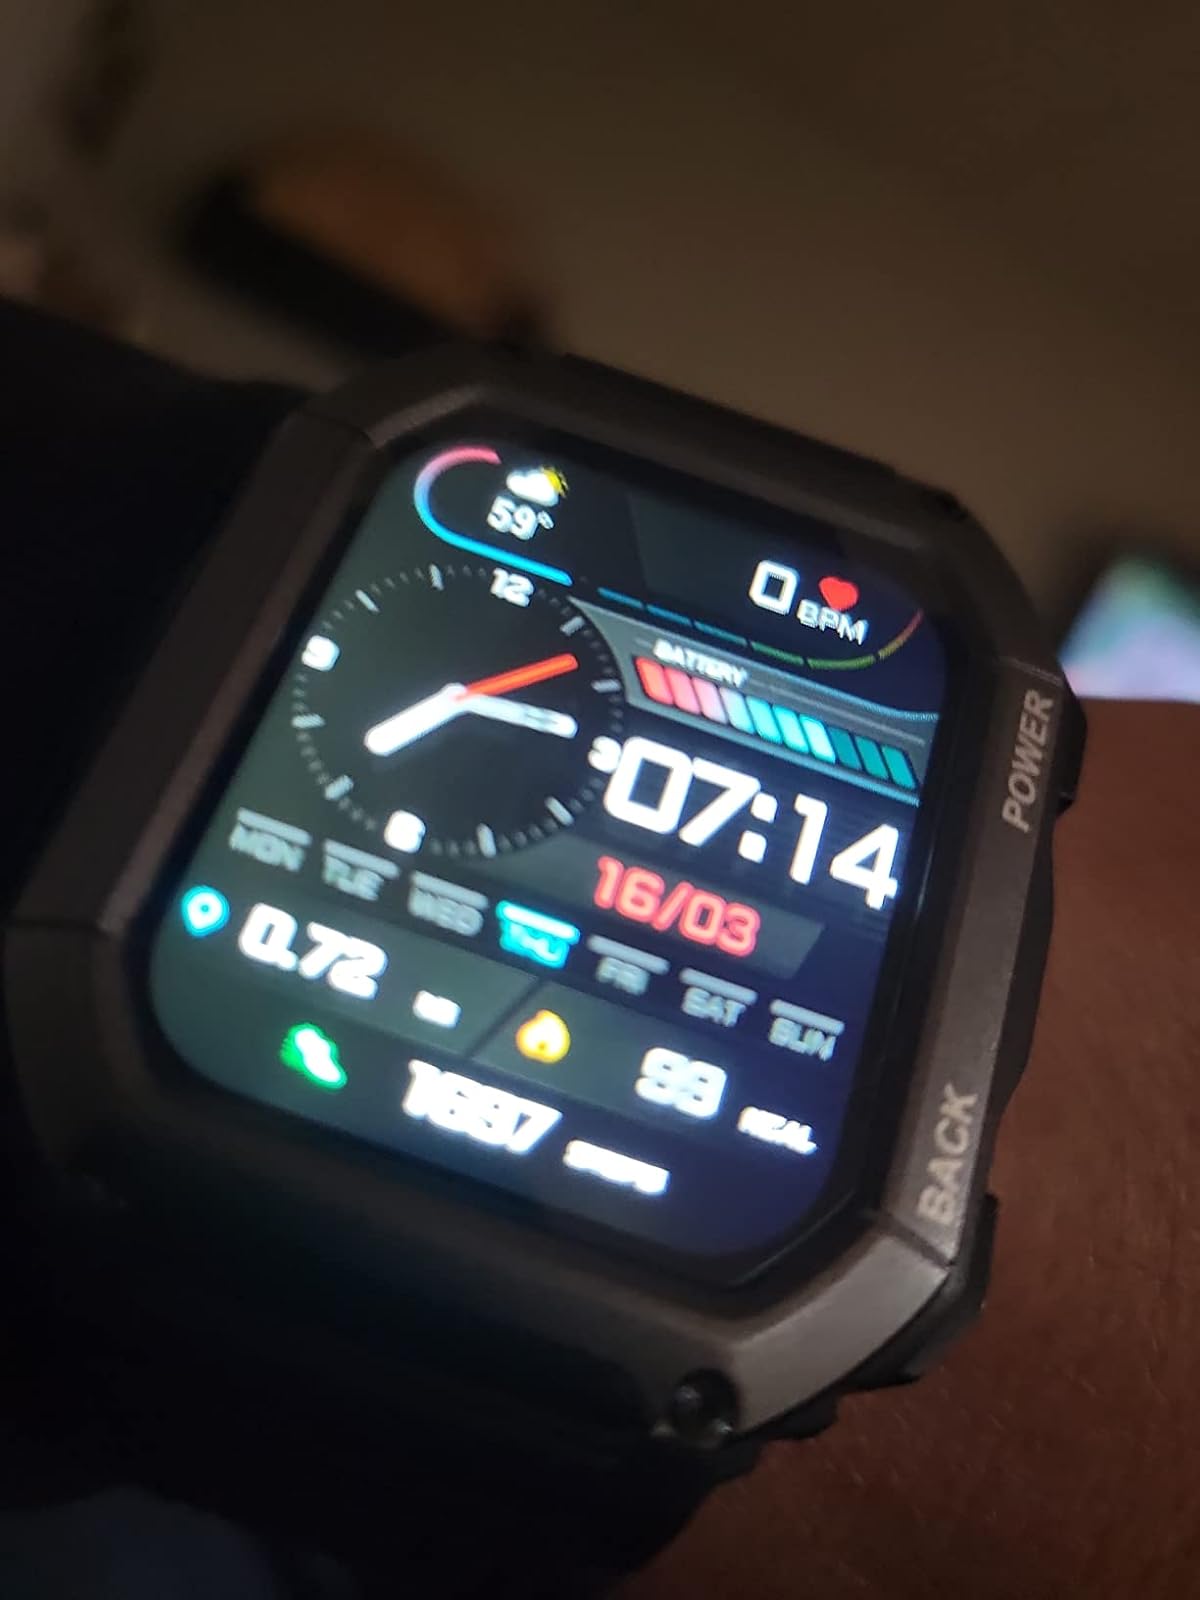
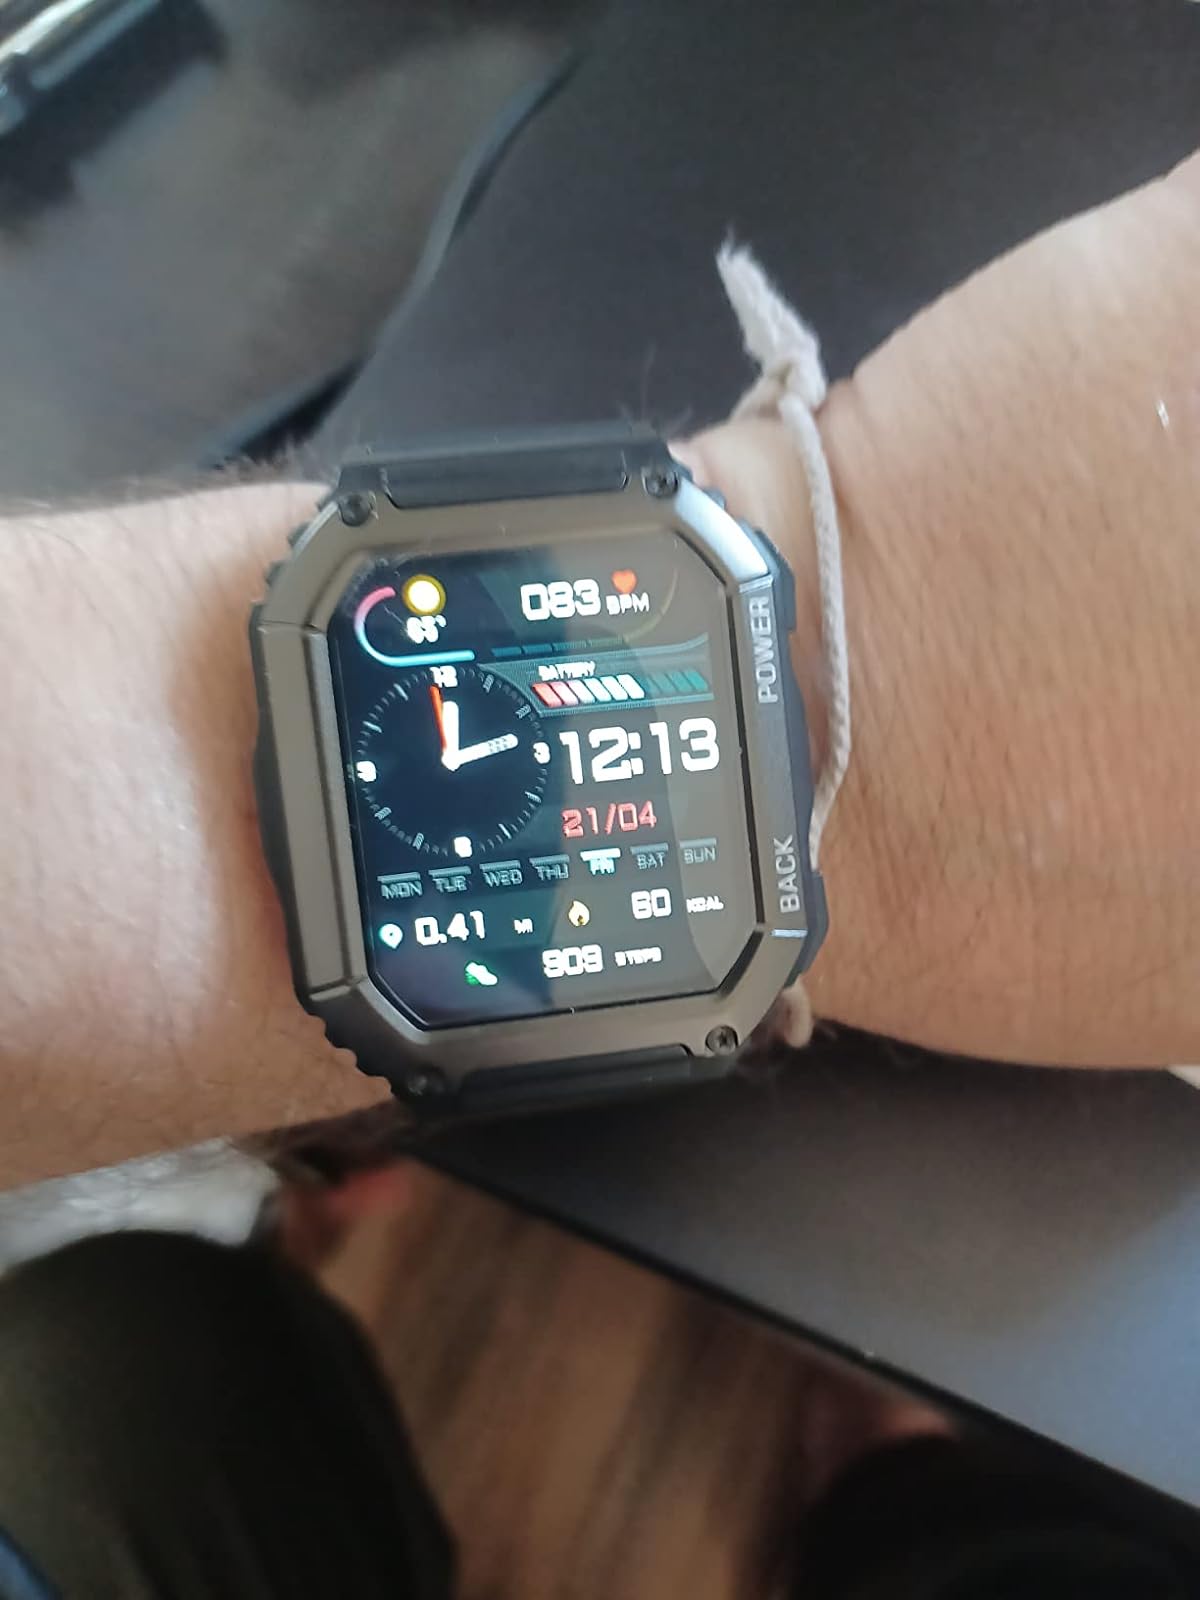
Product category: smartwatch
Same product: yes